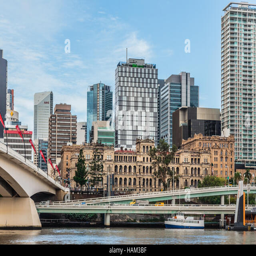
seen from the river , surrounded by high - rise buildings